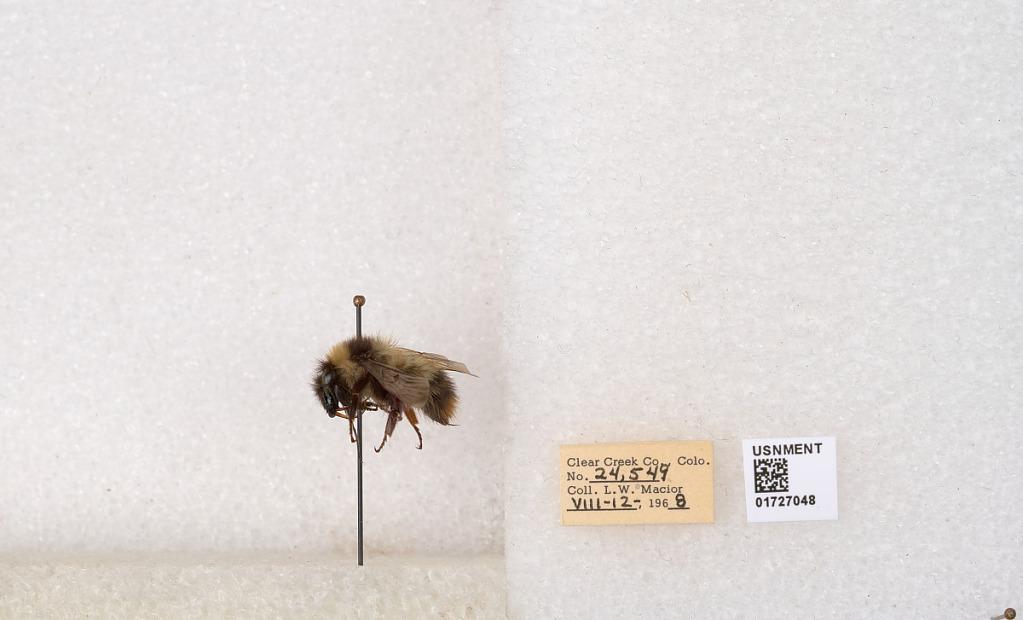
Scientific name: Bombus kirbyellus
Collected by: L. Macior
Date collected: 1968-8-12
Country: United States
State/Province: Colorado
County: Clear Creek
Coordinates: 39.6891, -105.644